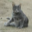
Label: cat